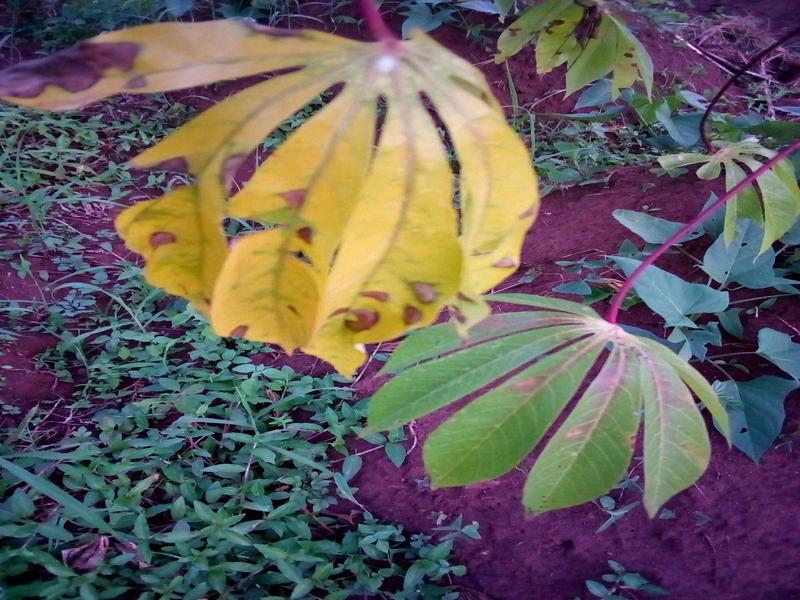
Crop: cassava
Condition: bacterial_blight